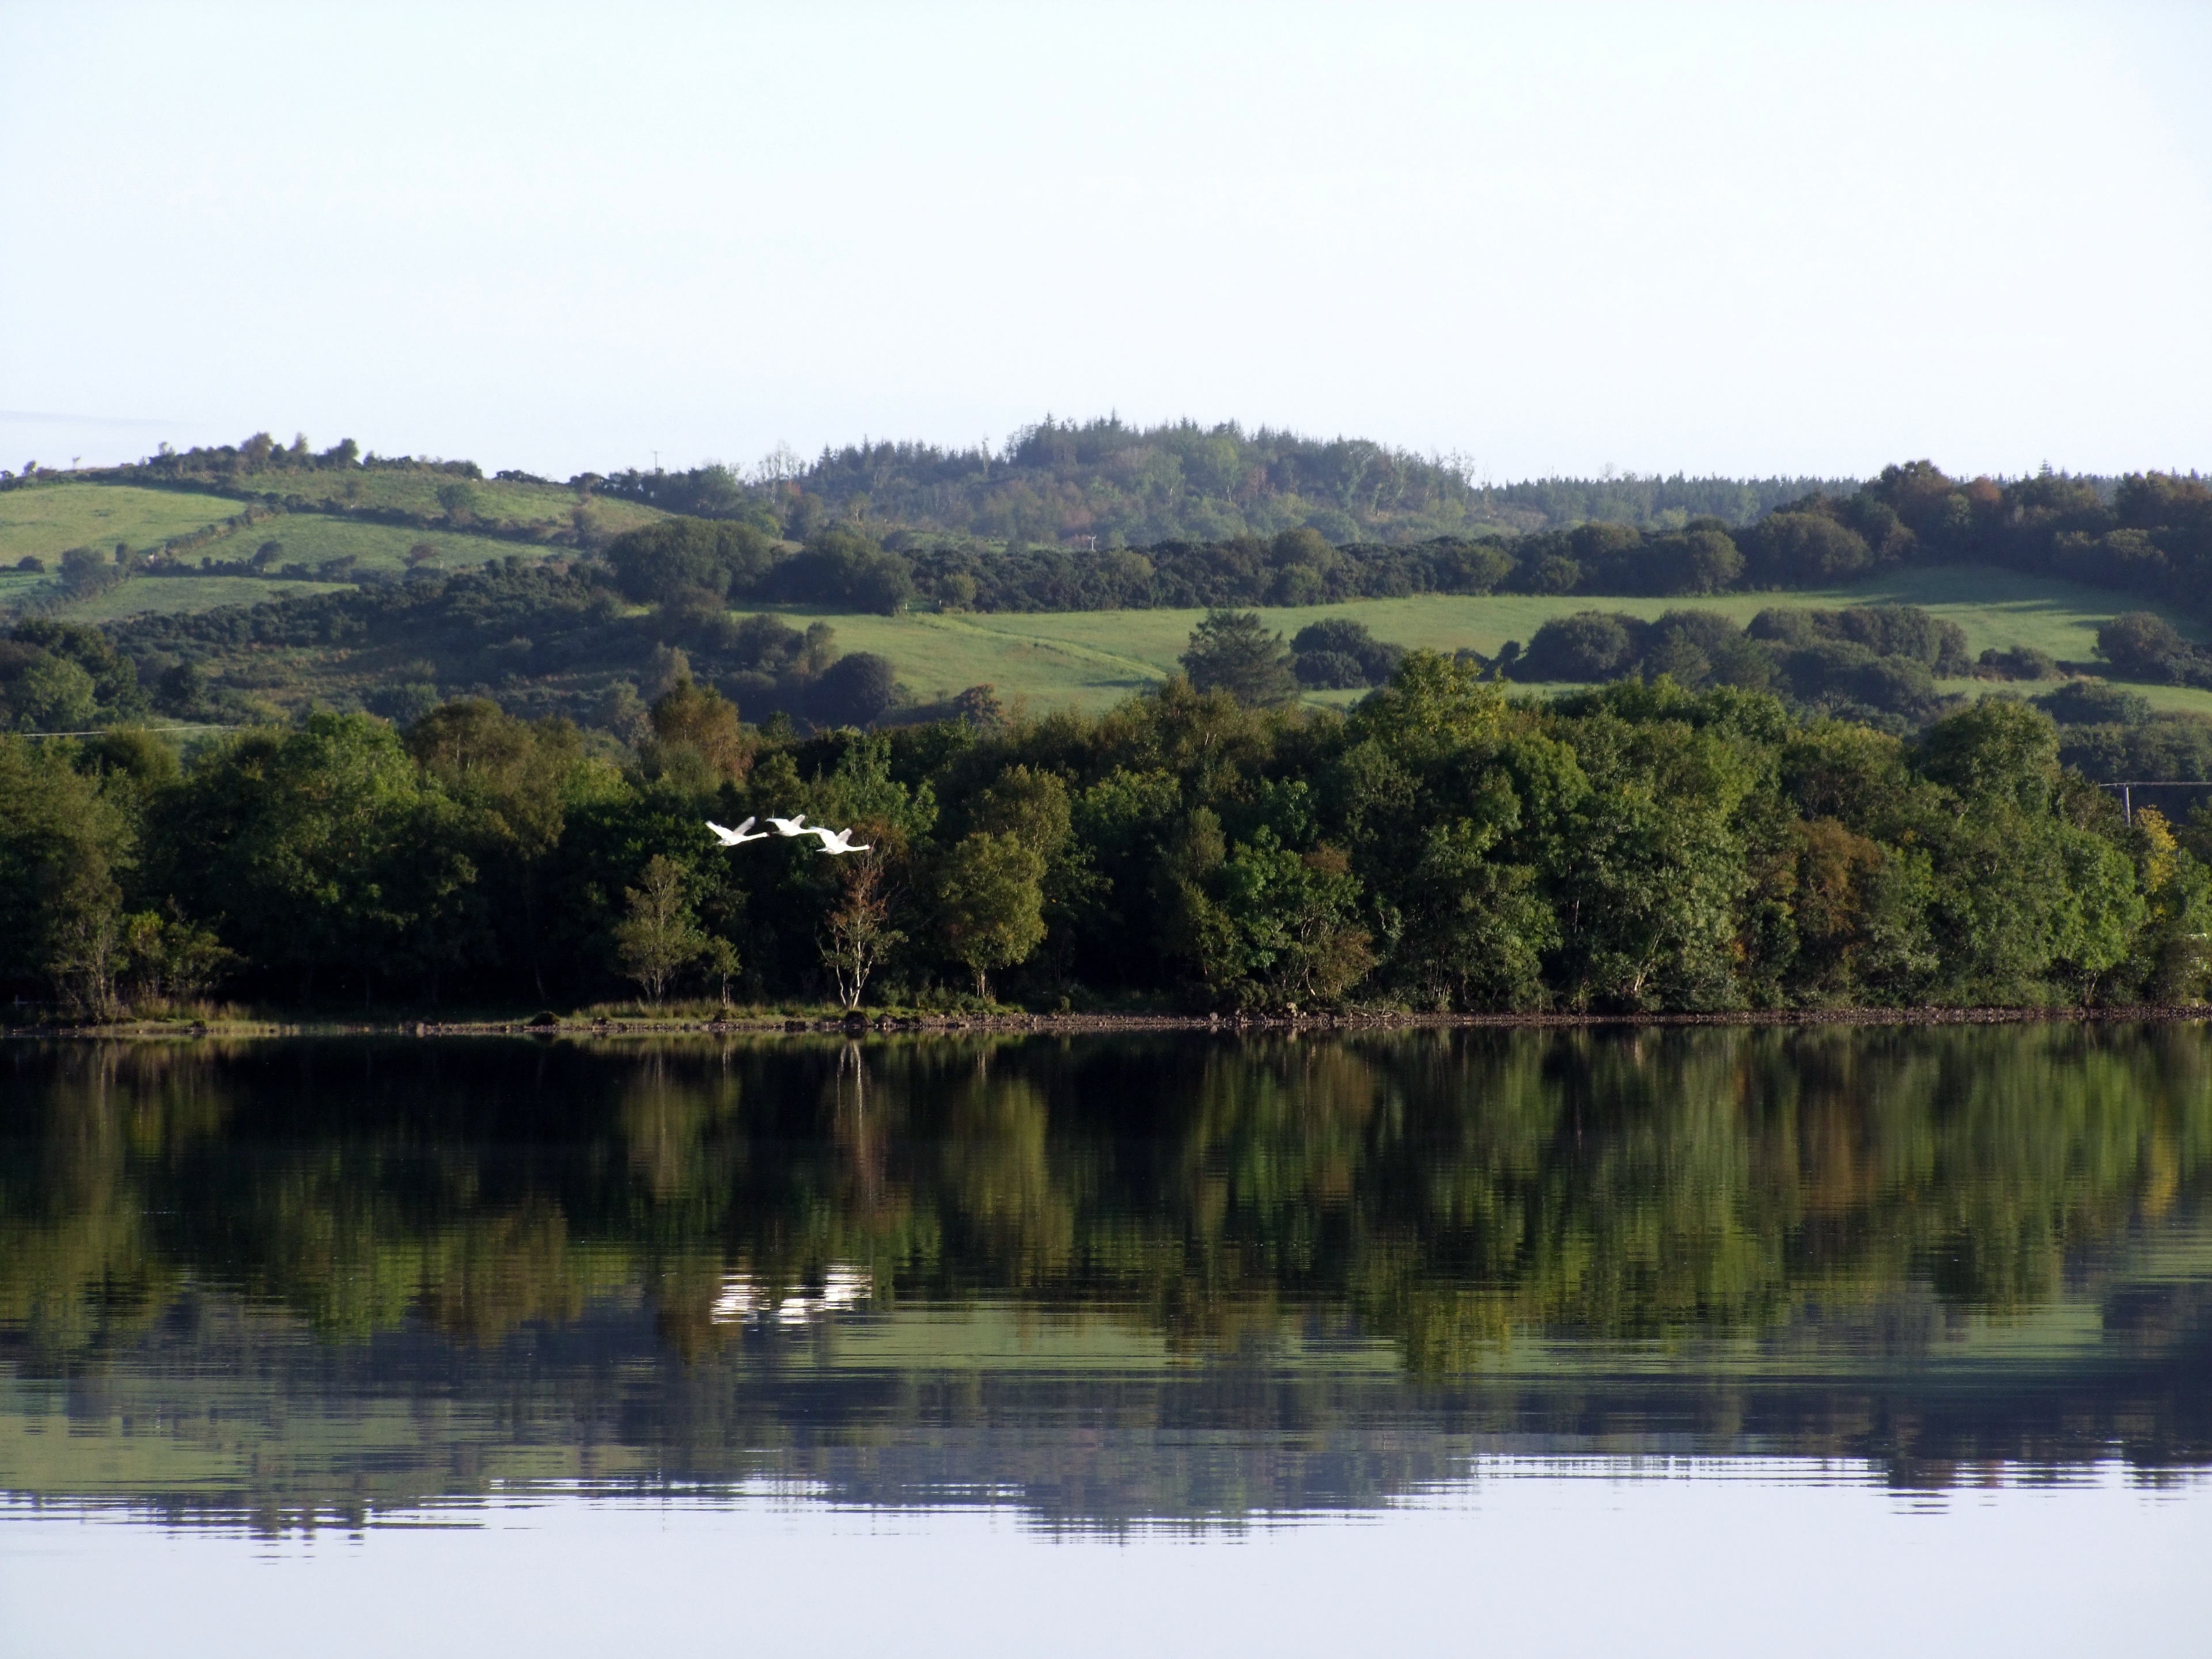
tree, water, forest, grass, horizon, sky, countryside, hill, lake, view, river, travel, pond, wildlife, green, reflection, tranquil, scenic, park, calm, reservoir, tourism, birds, swans, wetland, ireland, loch, rural area, ulster, donegal, irish scene